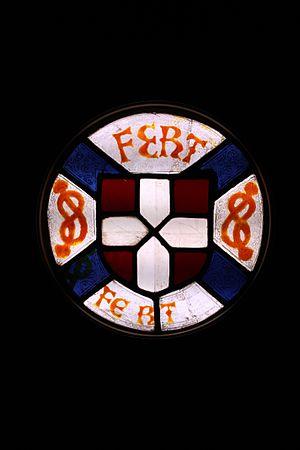
Vitrail aux armes d'Amédée VIII, réalisé par le verrier suisse Janin Loysel, provenant du château de Ripaille ( (verre et plomb, Collection privée, déposée à la Fondation du château de Ripaille). Au centre, les armes de la maison de Savoie ""de gueule à la croix d'argent"", entourée de deux nœuds ou lacs d'Amour et de la devise FERT de la famille.
Amédée VIII, dit « le Pacifique », né au château de Chambéry, le 4 septembre 1383, et mort à Genève, le 7 janvier 1451, est comte de Savoie, duc de Chablais et d'Aoste, prince, marquis en Italie, comte de Genève, vicaire impérial, puis duc de Savoie, et antipape sous le nom de Félix V. Il est le fils d’Amédée VII dit le comte Rouge et de Bonne de Berry.